Nilgiri State

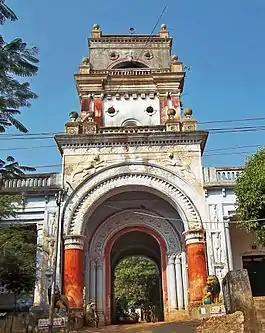
Palace gate of the Niligiri Rajas in Nilagiri.

Nilagiri State was one of the princely states of India during the British Raj. It belonged to the Orissa States Agency and its capital was at Raj Nilgiri, which later became the modern town of Nilagiri.